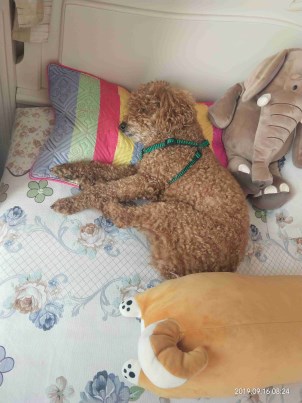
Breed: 7449-n000128-teddy